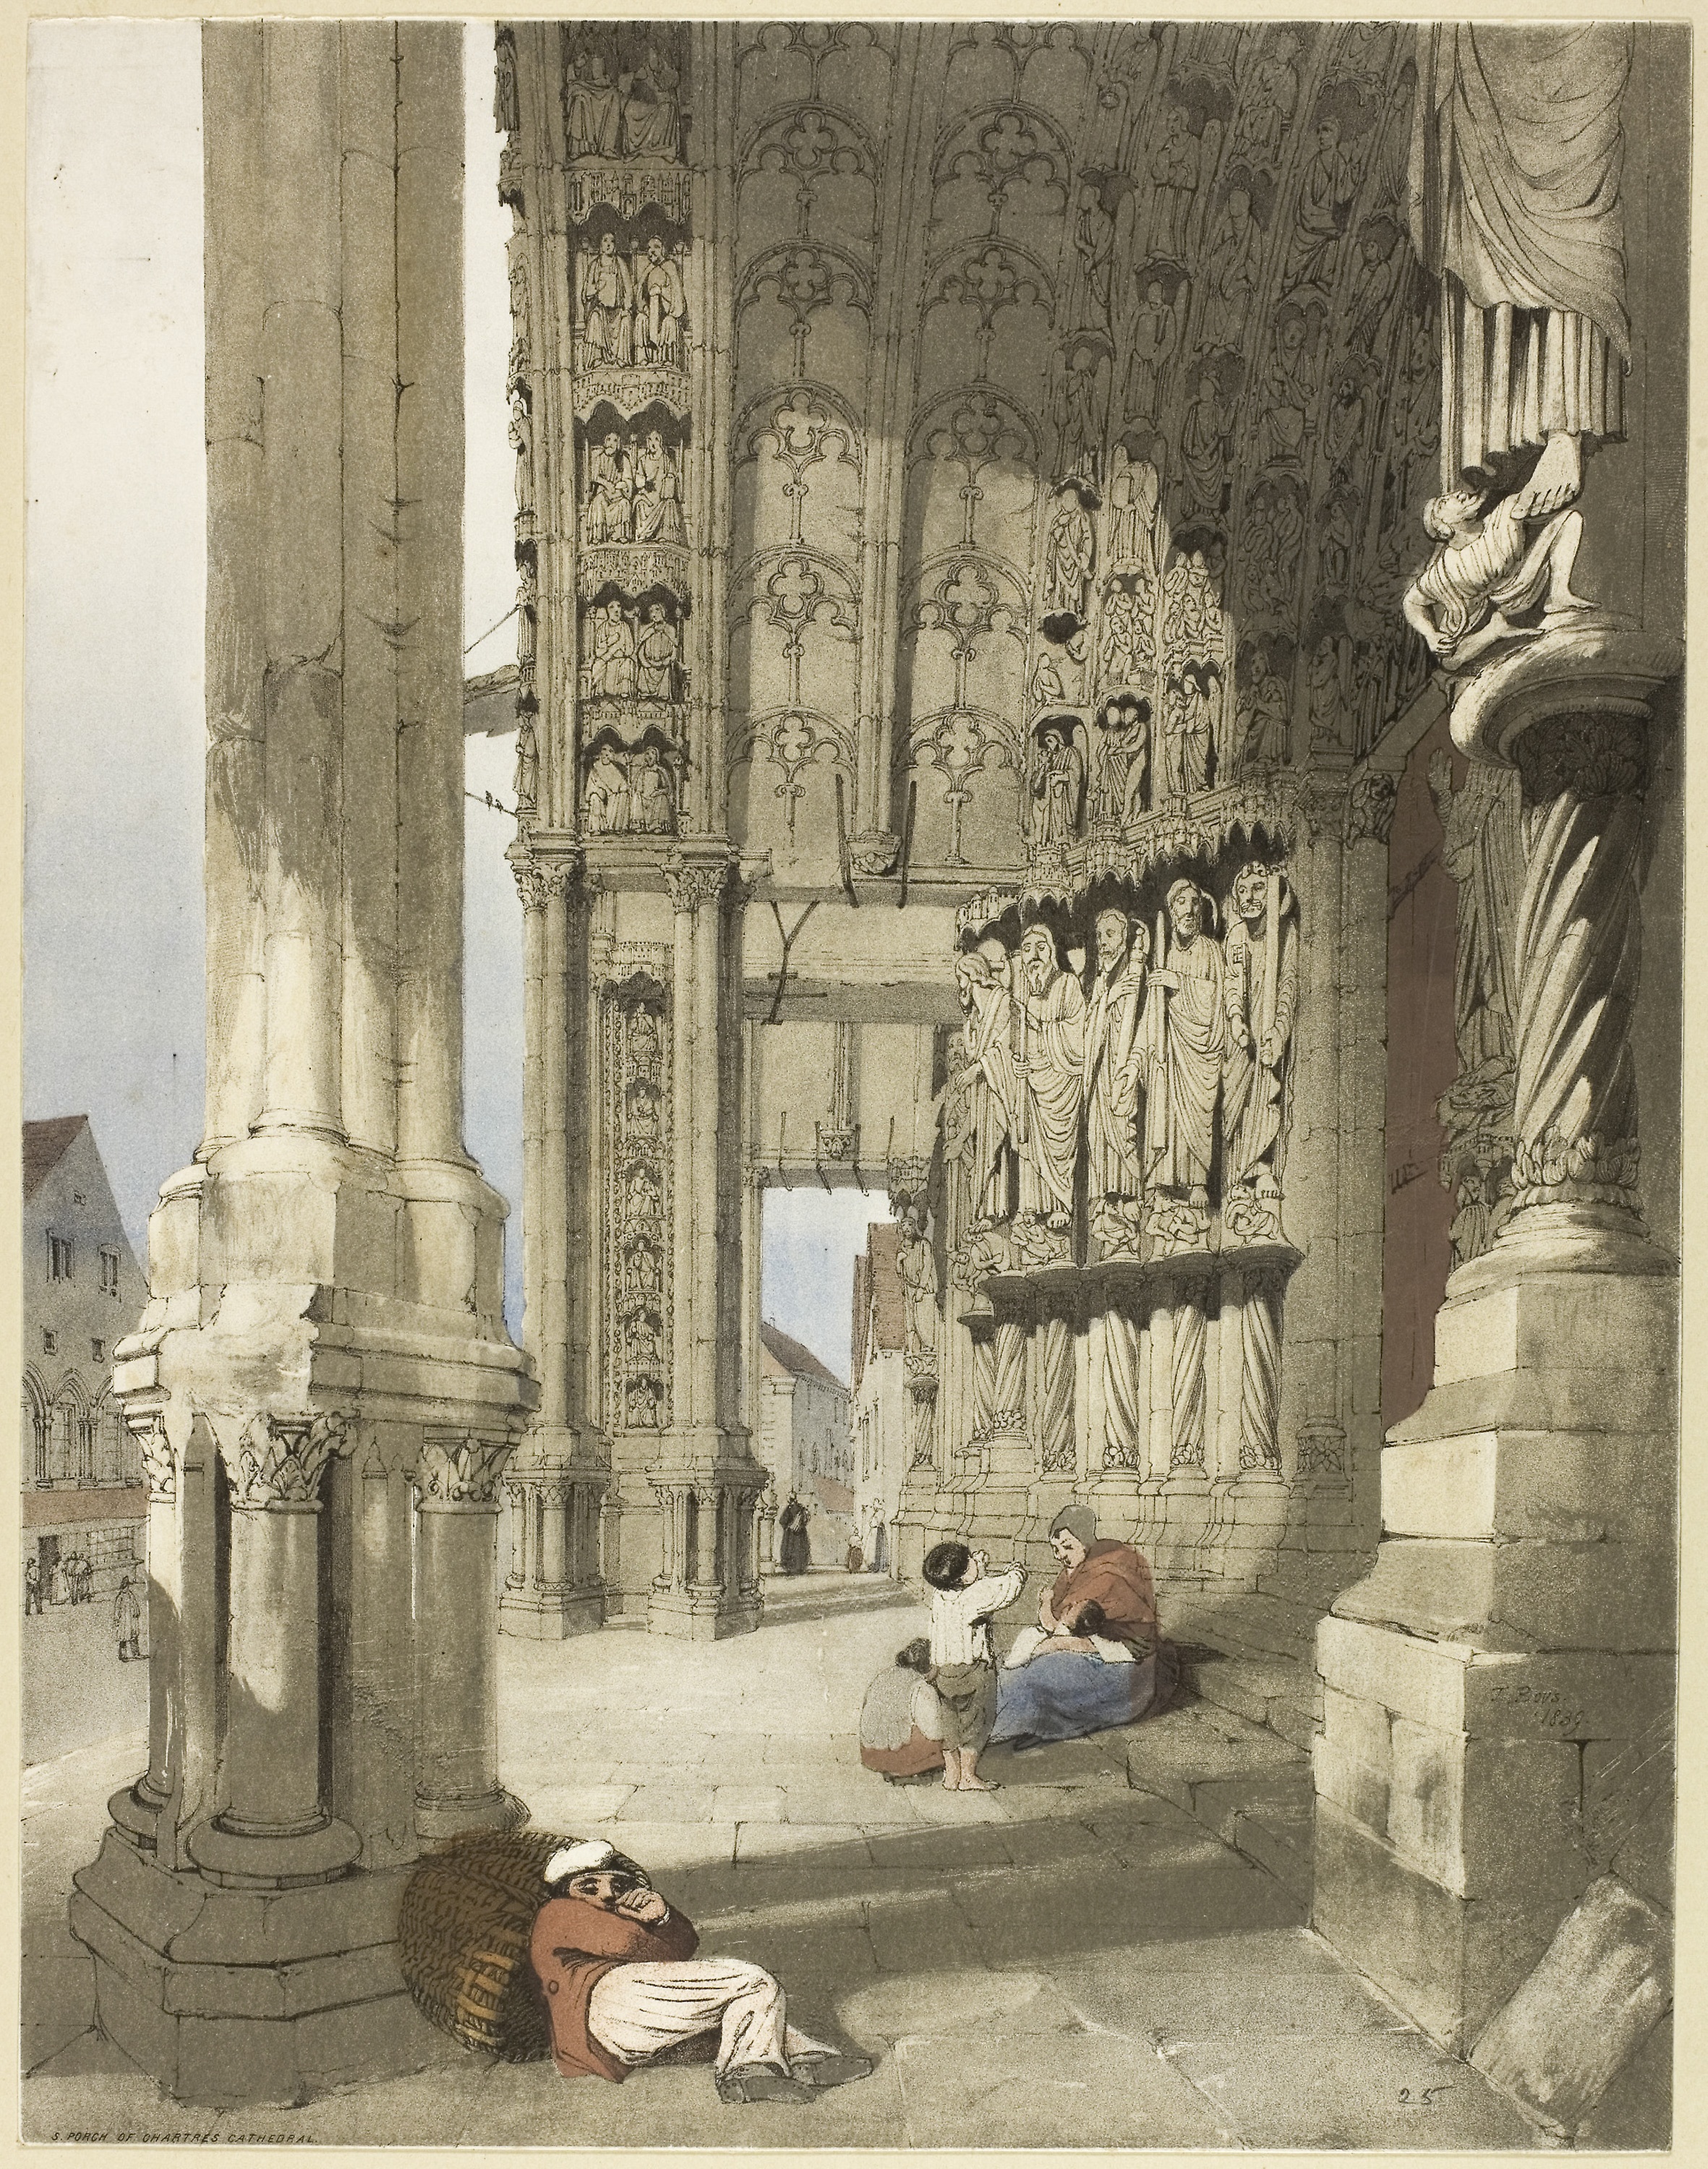
column, structure, history, window, art, facade, arch, painting, artwork, stock photography